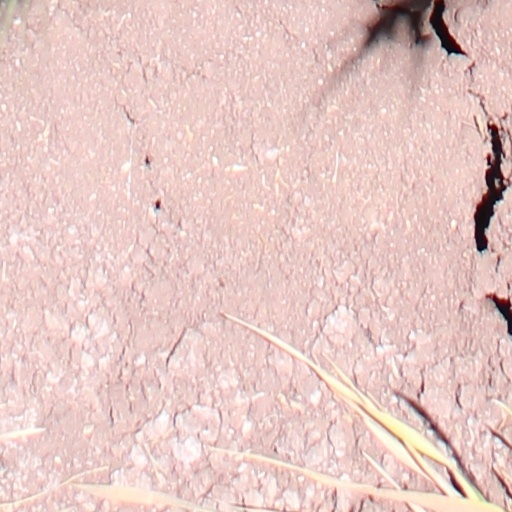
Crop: wheat